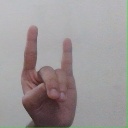
अक्षर: श